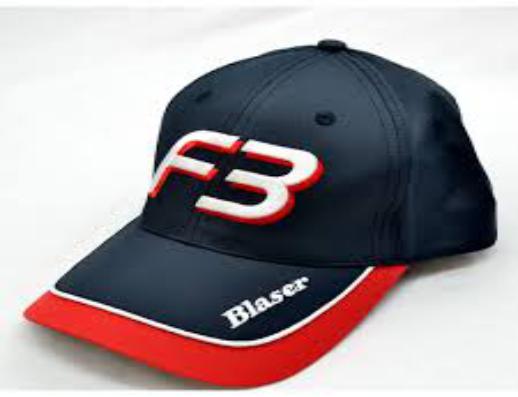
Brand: Blaser
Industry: Necessities